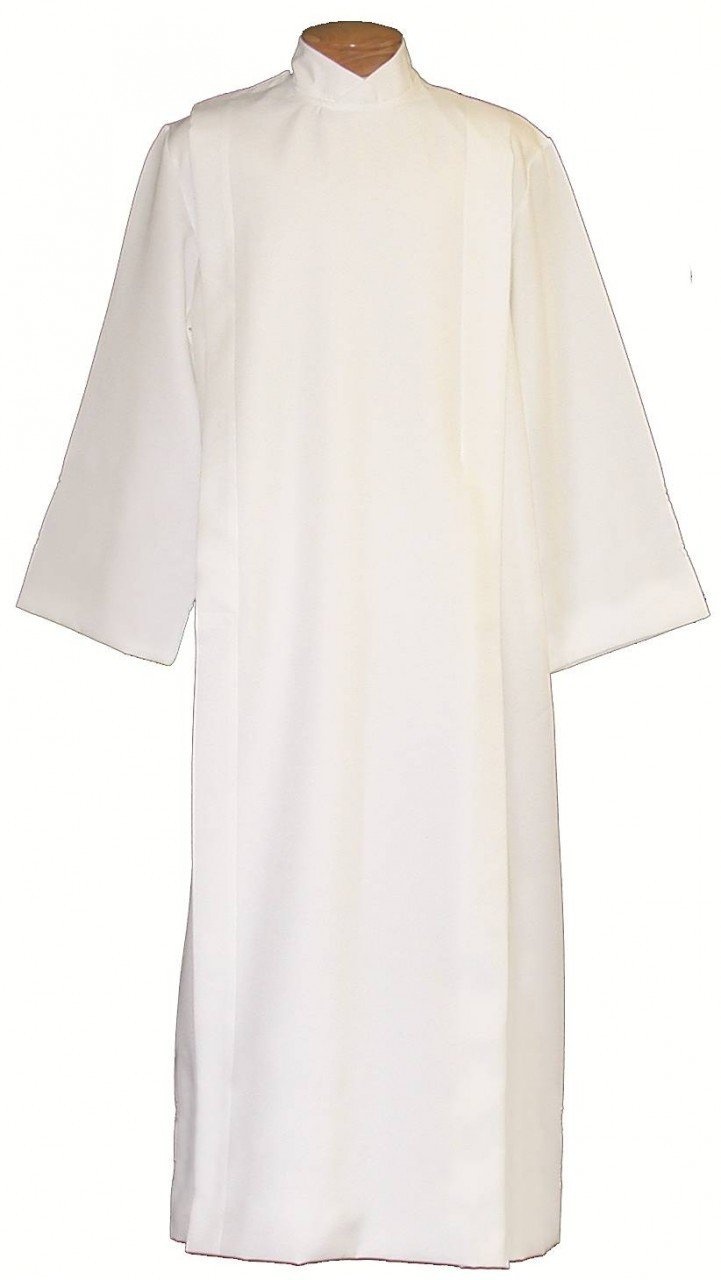
Front Wrap Alb - BV - 4337
Brand: Beau Veste
Plain Poly/Wool Blend Front Wrap Alb. T ropical weight poly/wool blend washable alb in standard sizes.
Category: Religious & Ceremonial > Religious Items > Religious Veils